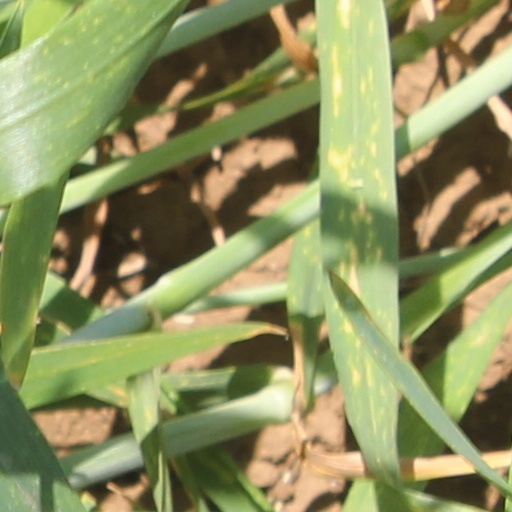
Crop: wheat